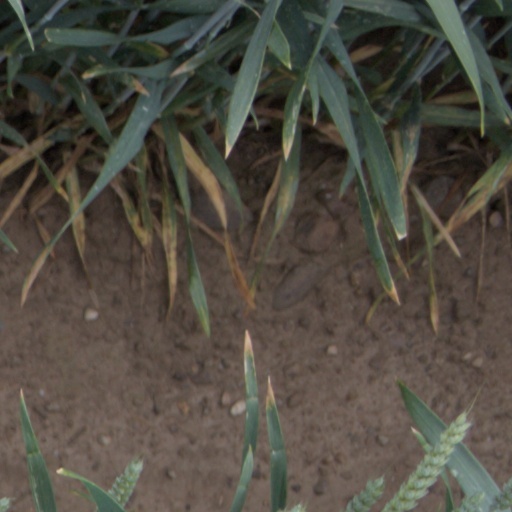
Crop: wheat